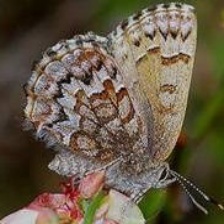
Species: EASTERN PINE ELFIN